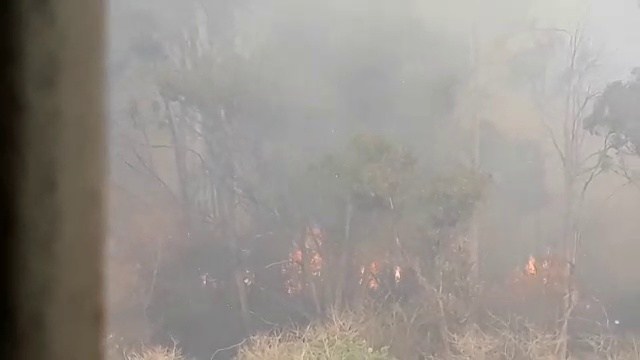
Fire: yes
Smoke: yes